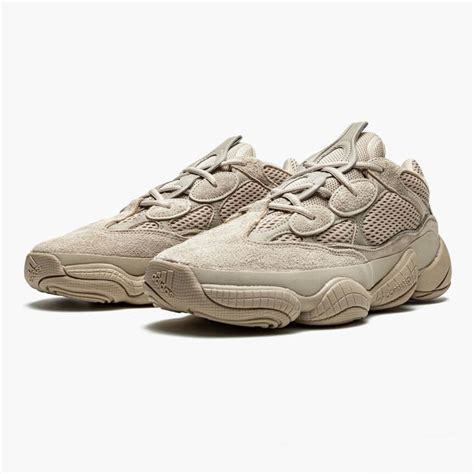
Brand: Adidas
Model: Yeezy 500